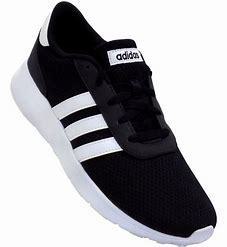
Brand: Adidas
Model: Lite Racer